Four Great Mountains (Taiwan)

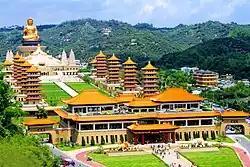
Fo Guang Shan Buddha Museum

The monastery is the largest Buddhist temple in Taiwan and is the most comprehensive of the "Four Great Mountains". The organization runs social and medical programs including a free medical clinic with mobile units that serve remote villages, local and international disaster and poverty relief, a children's and seniors' home, wildlife conservation areas, orphanages, and drug rehabilitation programs in prisons. The monastery is best known for its education programs which include Buddhist colleges, full universities, various community colleges, and several primary schools. The monastery established several notable universities including Fo Guang University and Nanhua University in Taiwan and the University of the West in the United States. Fo Guang Shan and Tzu Chi are the only "Four Great Mountains" that offer some form of strictly secular education, as opposed to purely religious.